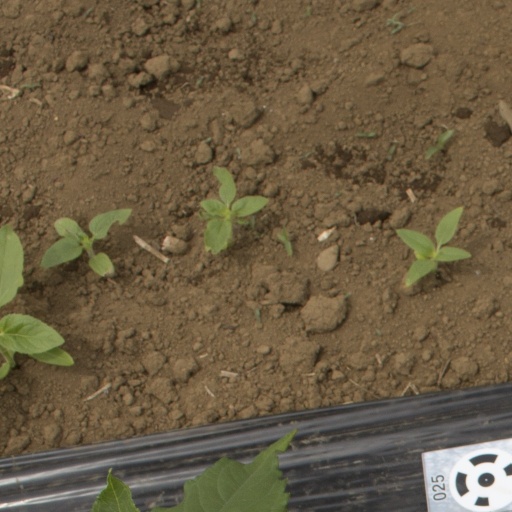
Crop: Jerusalem artichoke